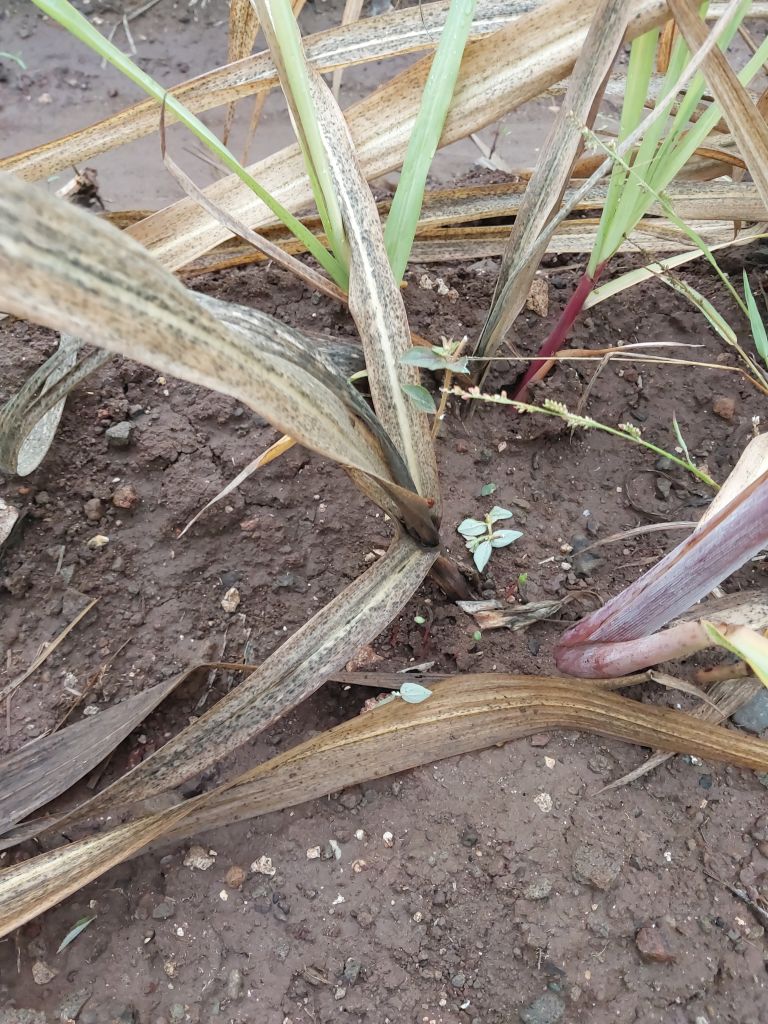
Label: Sett Rot